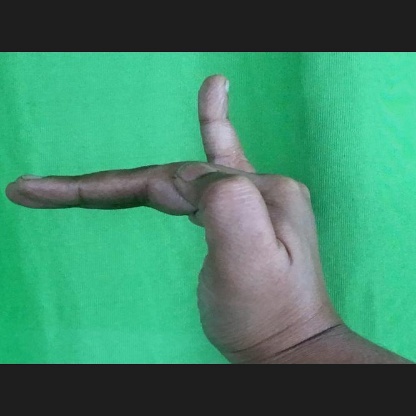
Mudra: Hamsapaksha